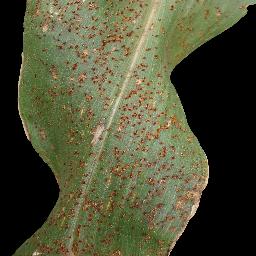
Label: Corn_(Maize)___Common_Rust